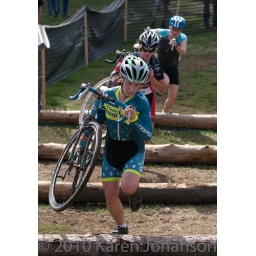
The women's cat 3/4 field leaps over log barriers at StarCrossed on September 18, 2010.